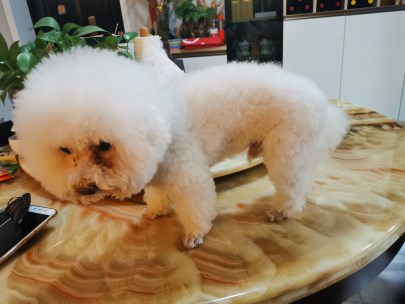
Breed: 2925-n000114-toy_poodle